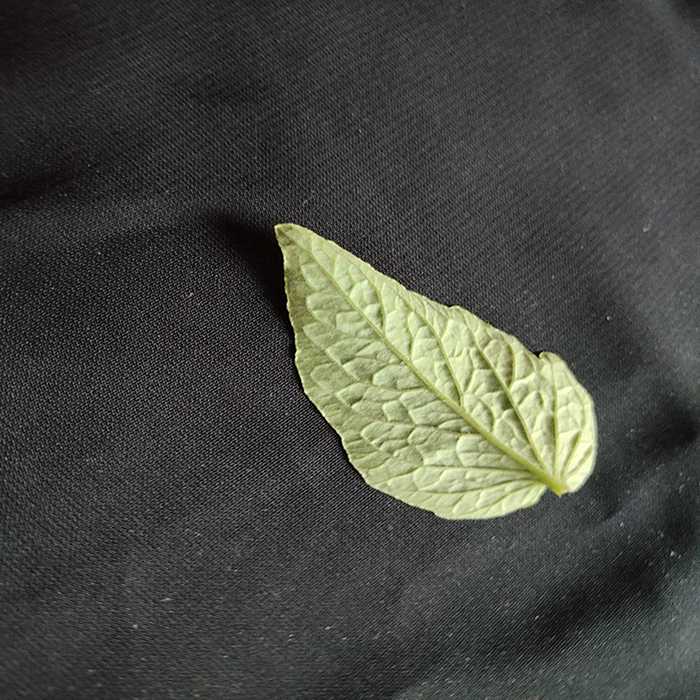
Plant: Tomato
Label: Tomato Fresh leaf